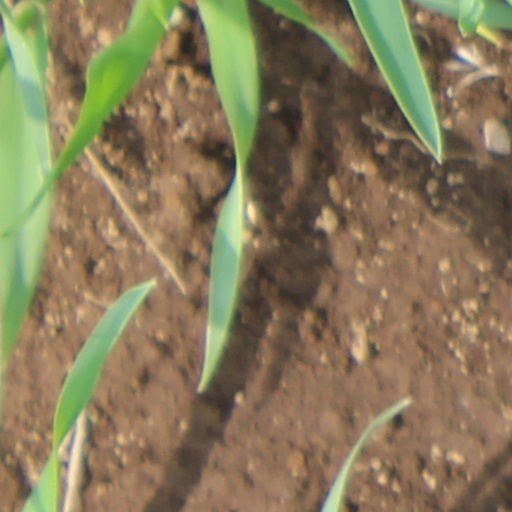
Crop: wheat